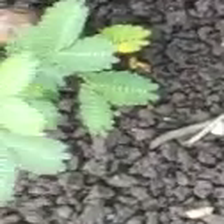
Weed species: Dwarf_cassia_(Chamaecrista pumila)